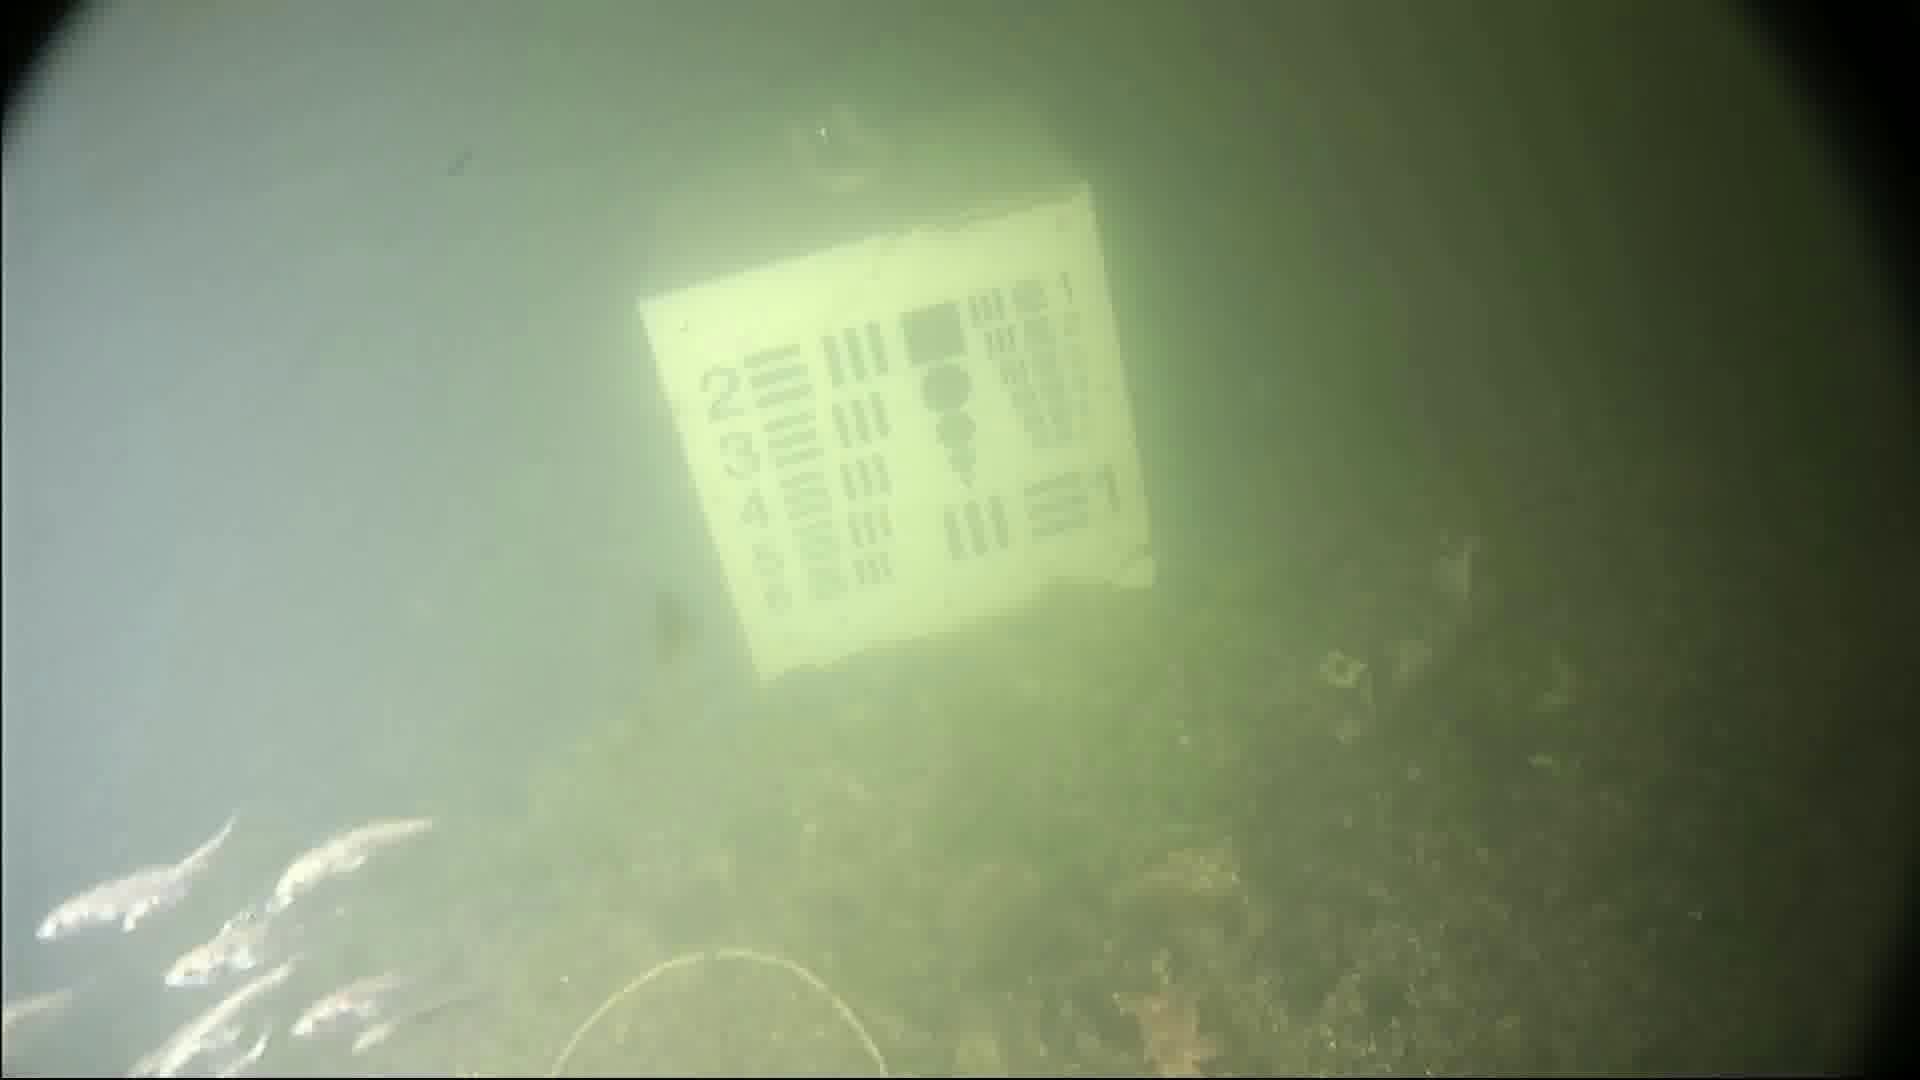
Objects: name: small_fish